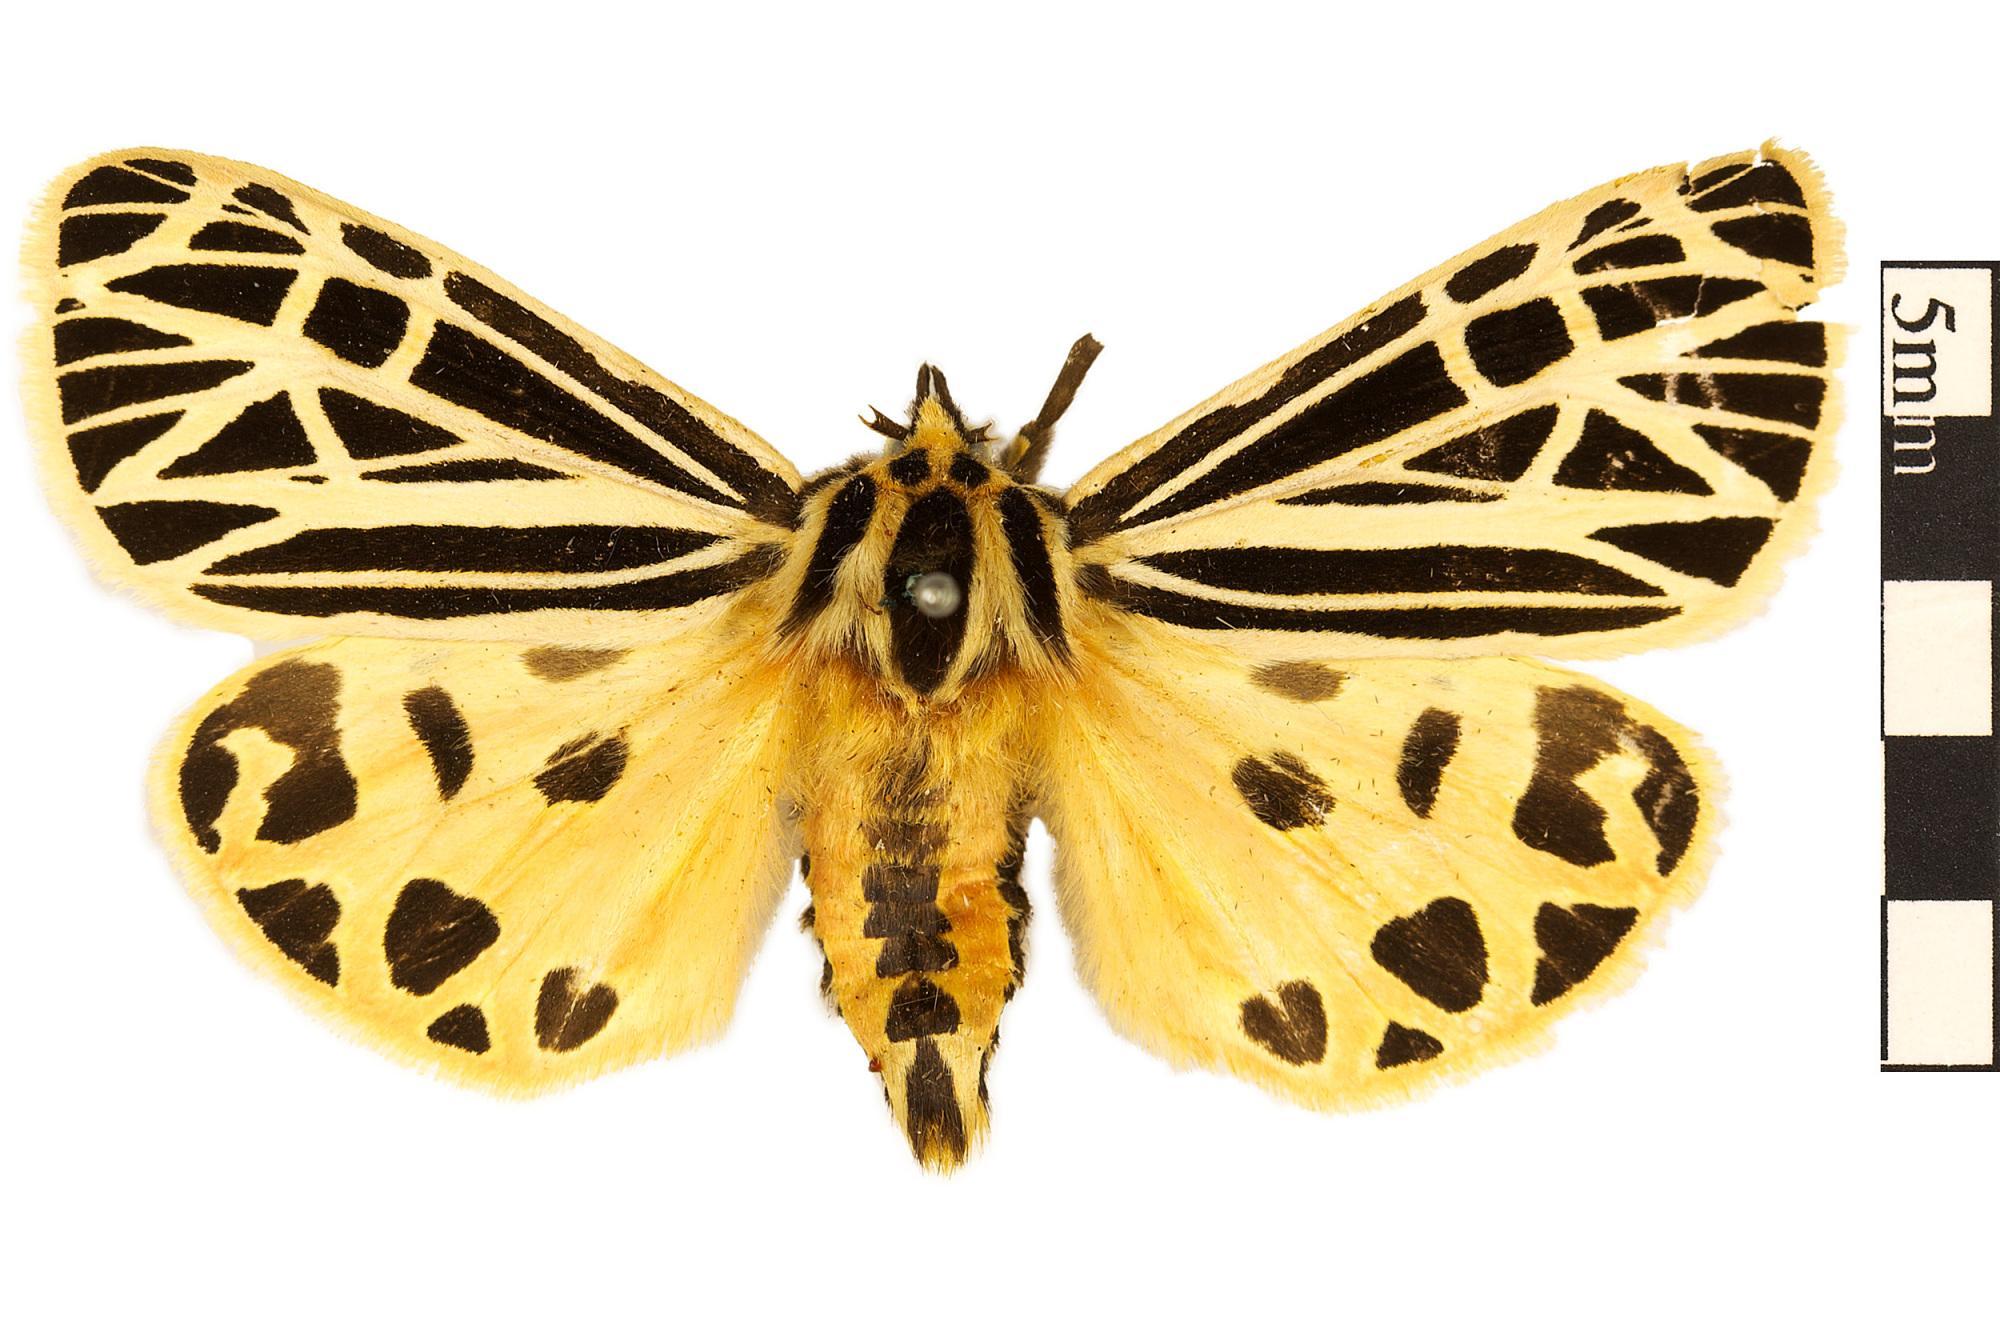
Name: Virgin Tiger Moth
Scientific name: Grammia virgo
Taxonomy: Animalia, Arthropoda, Hexapoda, Insecta, Lepidoptera, Arctiidae